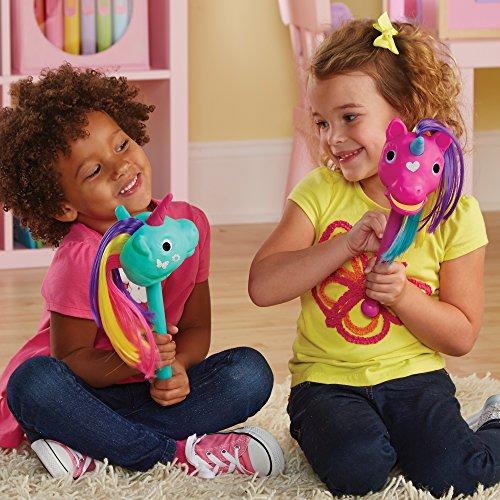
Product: Educational Insights Rainbow Prancers Puppet-on-a-Stick, Box Of 3
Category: Toys & Games | Dress Up & Pretend Play | Pretend Play | Kitchen Toys | Play Food
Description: Prance into pretend play with Twinkle, Shine, and Dazzle, three playful puppets on sticks.
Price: $29.26
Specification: ProductDimensions:13.5x10.4x4.4inches|ItemWeight:1.2pounds|ShippingWeight:1.6pounds(Viewshippingratesandpolicies)|DomesticShipping:ItemcanbeshippedwithinU.S.|InternationalShipping:ThisitemcanbeshippedtoselectcountriesoutsideoftheU.S.LearnMore|ASIN:B0006VU8YQ|Itemmodelnumber:1728|Manufacturerrecommendedage:36months-6years